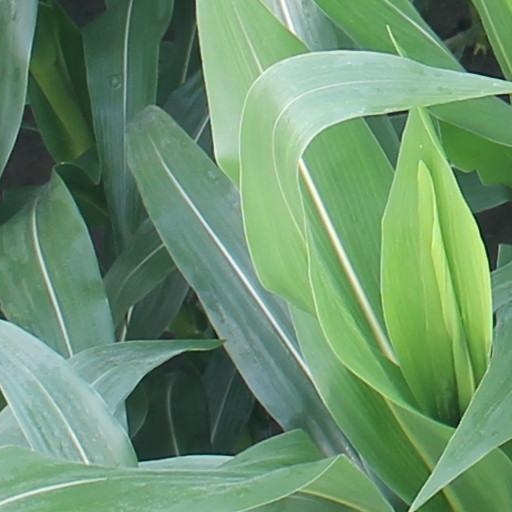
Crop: maize; corn